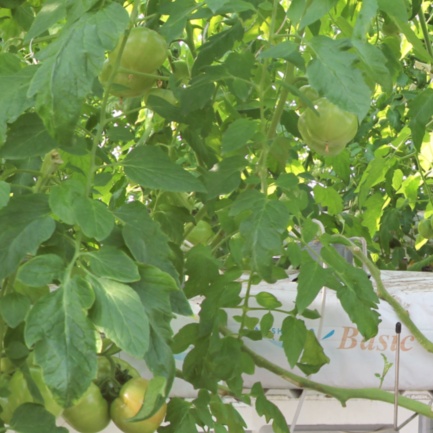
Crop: tomato